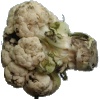
Label: cauliflower